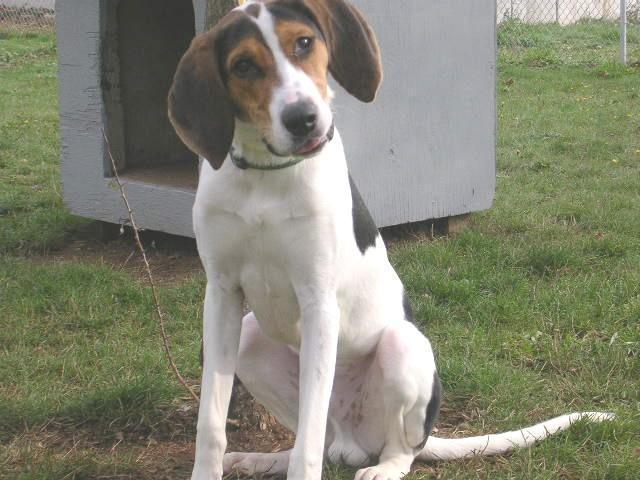
Walker_hound